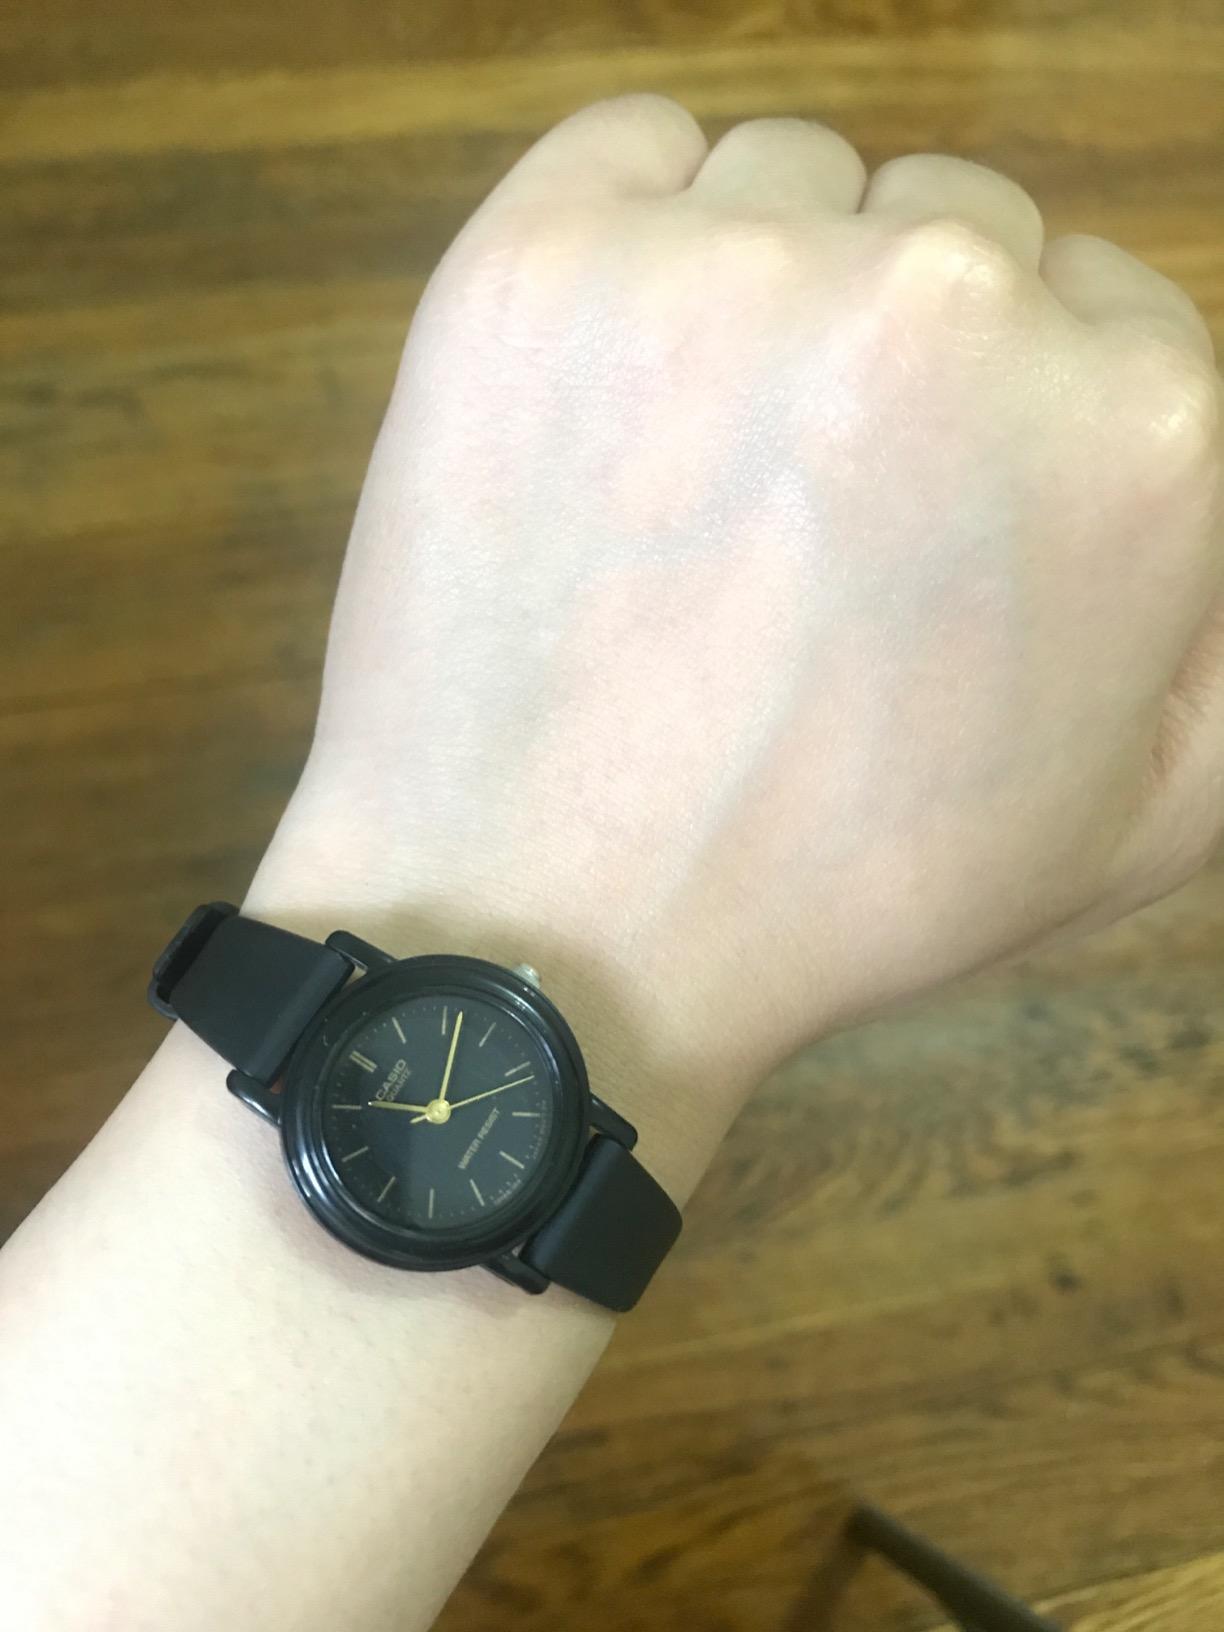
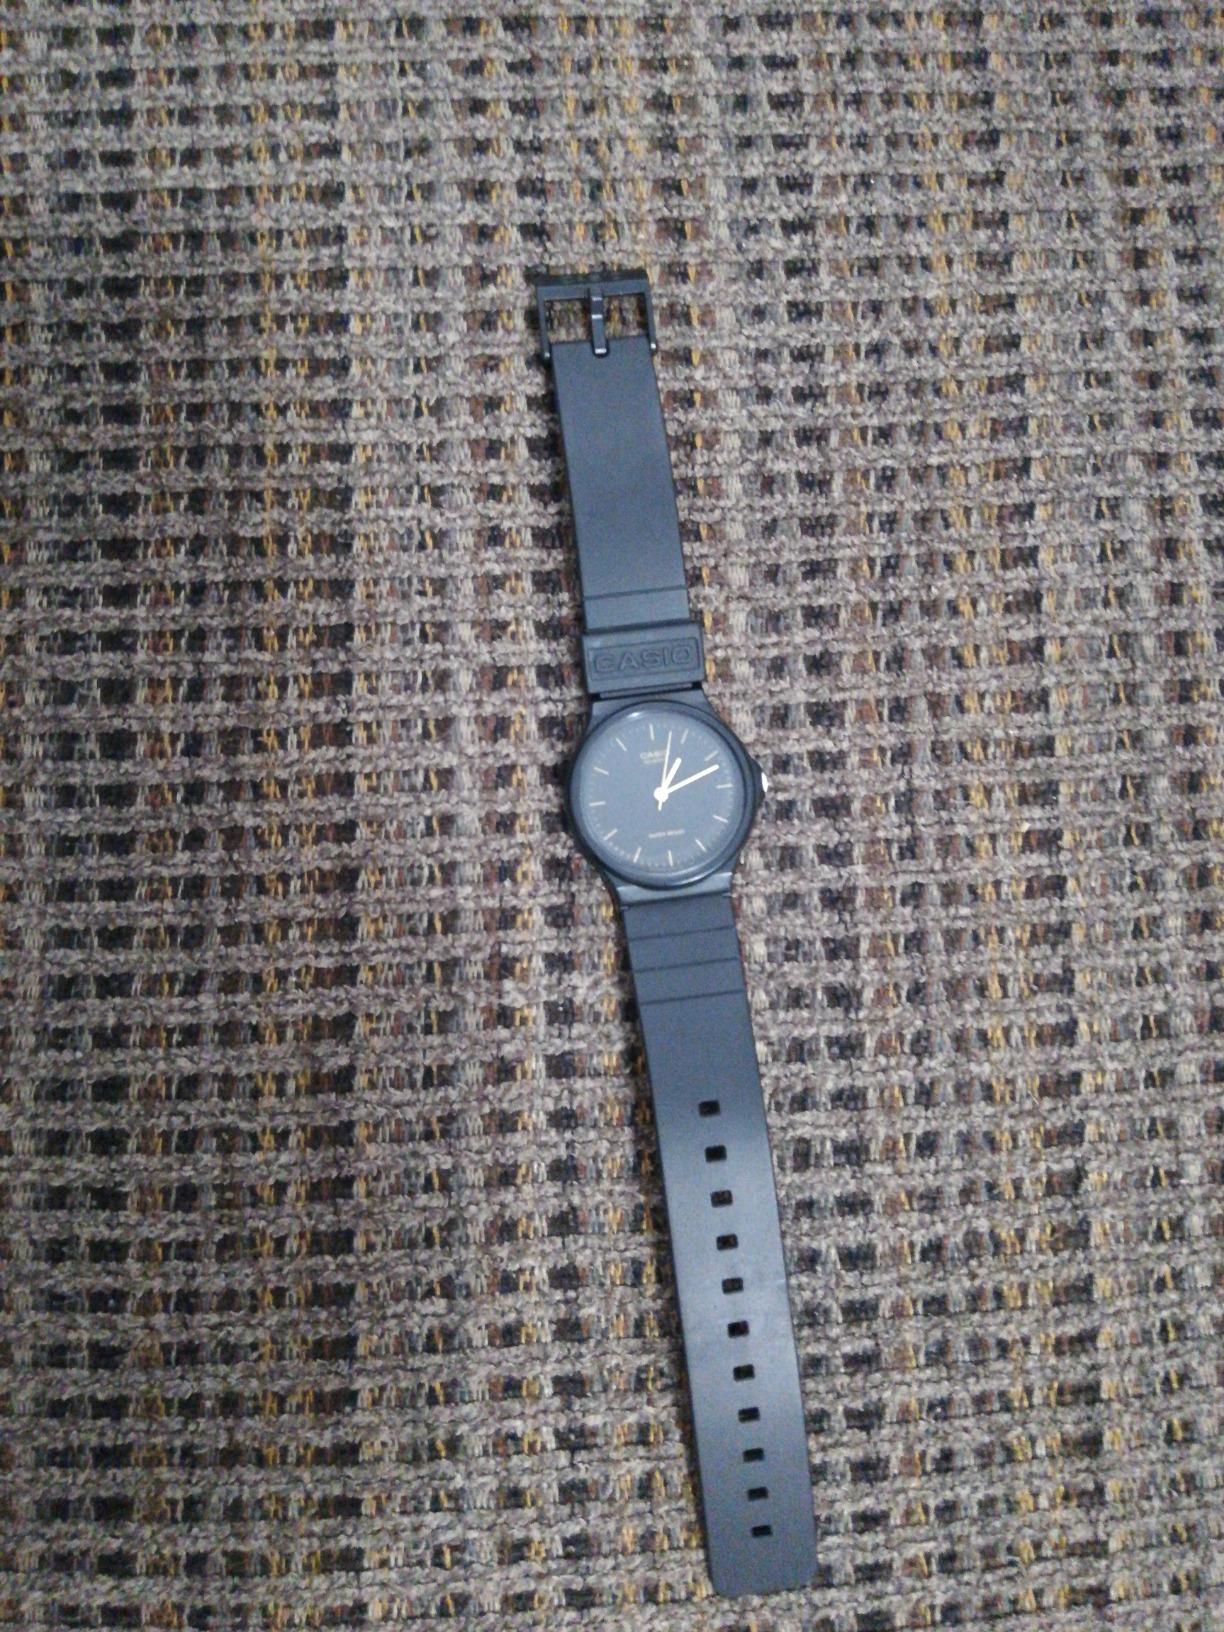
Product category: accessories_watch
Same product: no